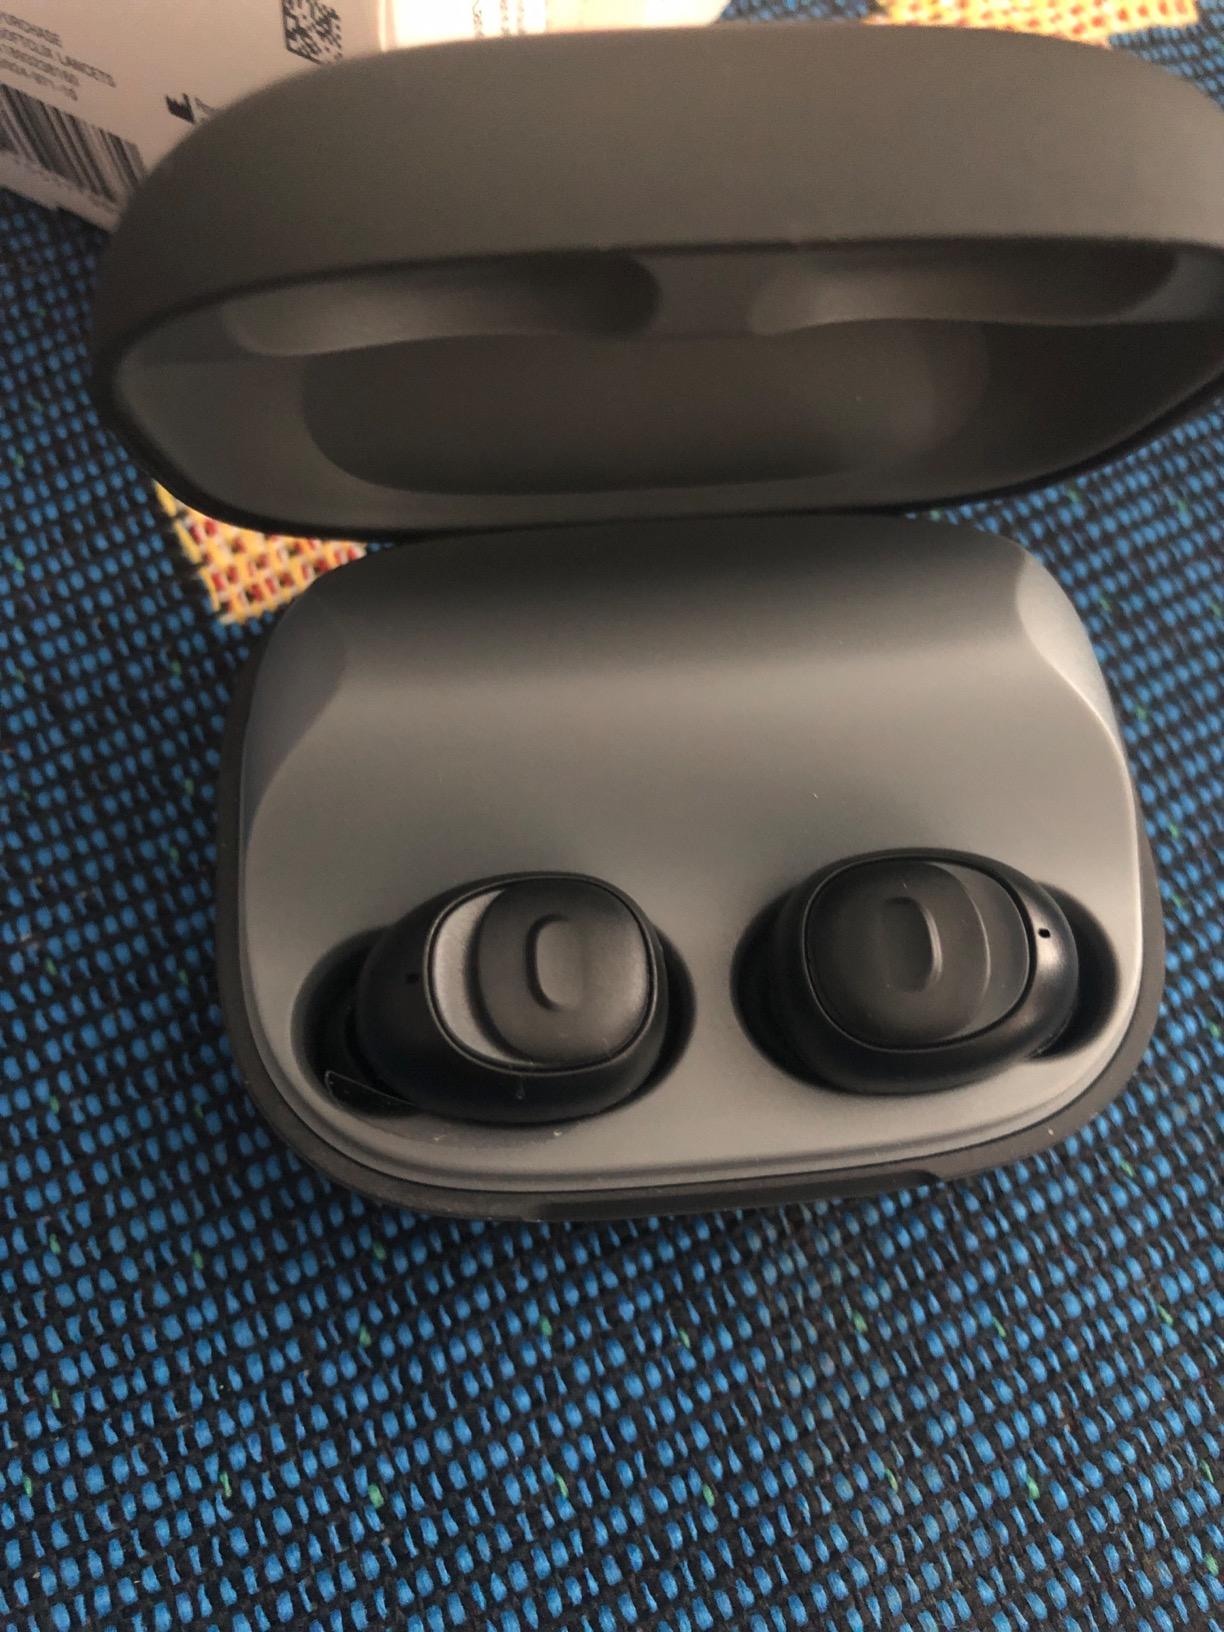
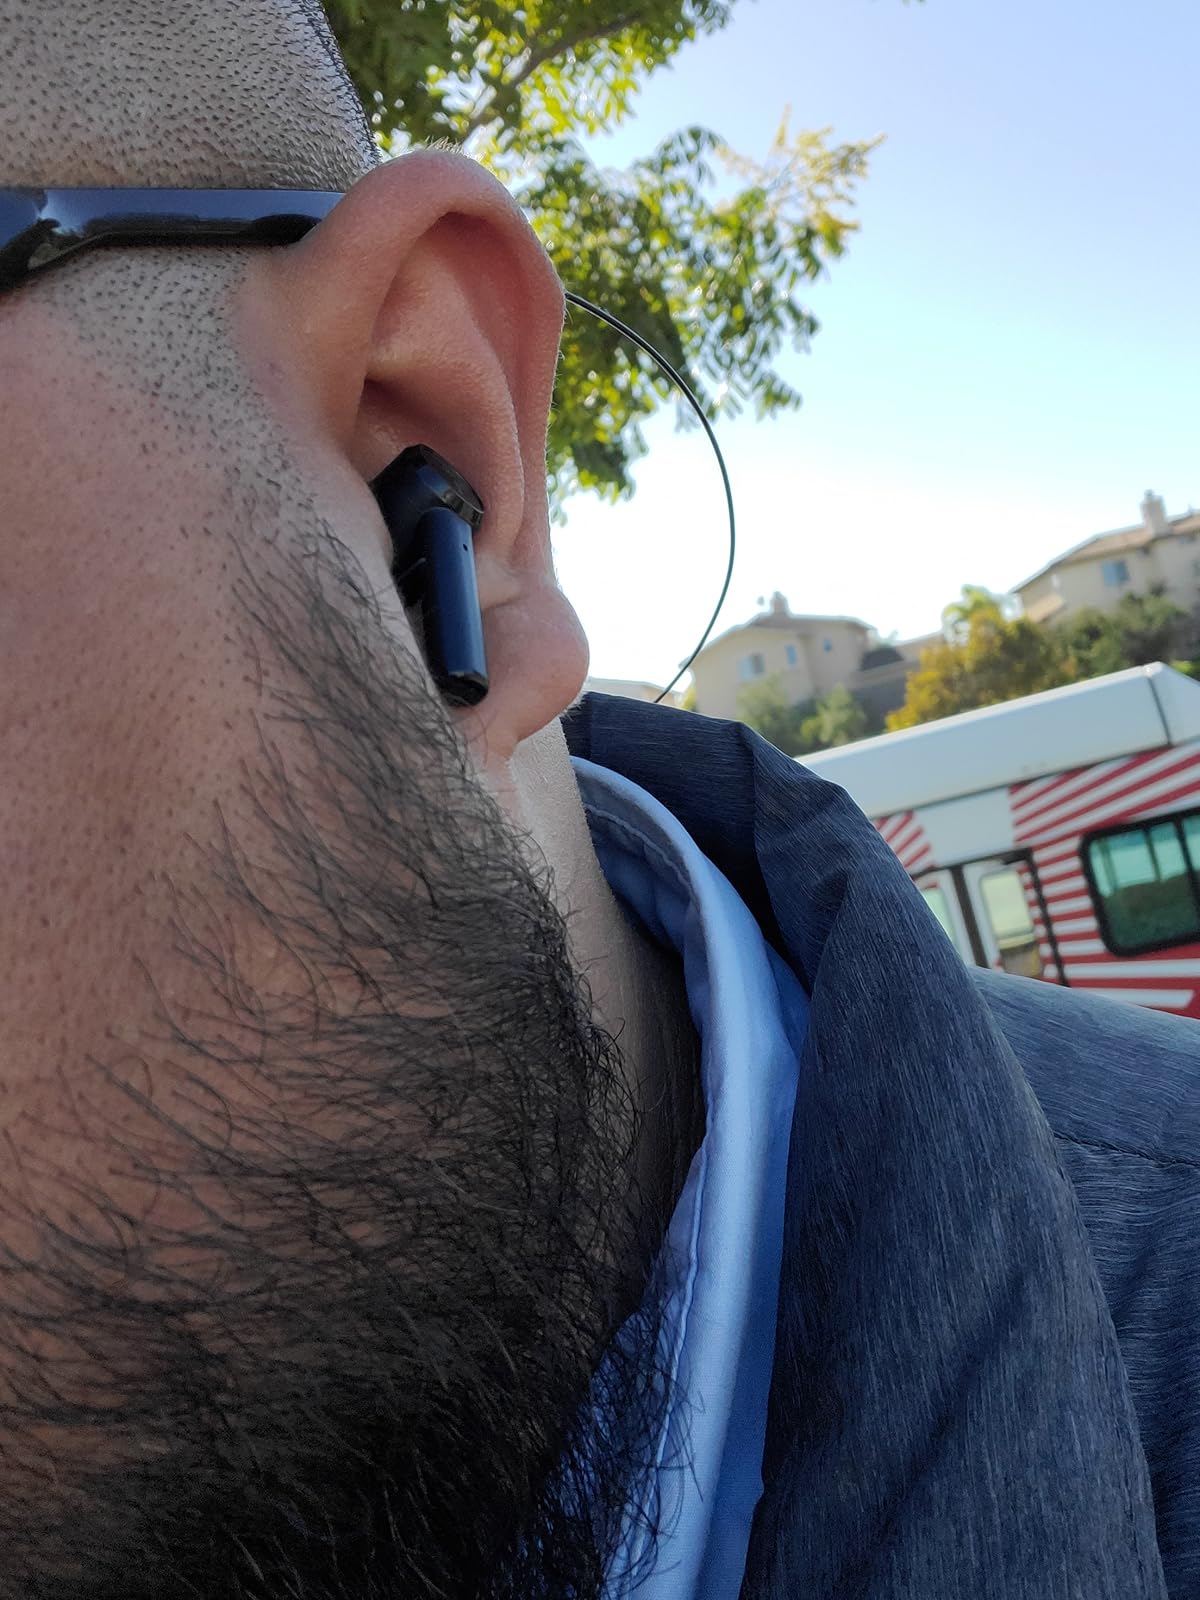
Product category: earbuds
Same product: no